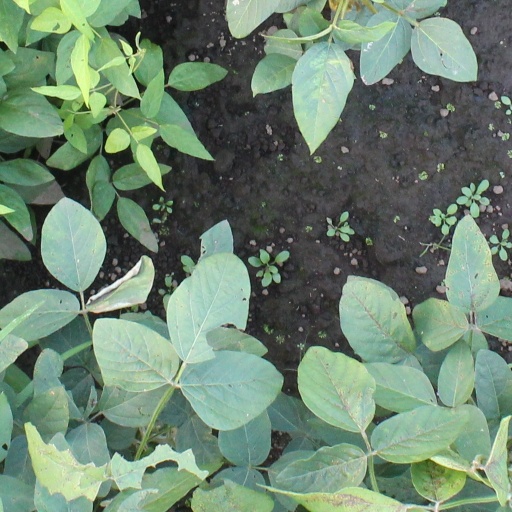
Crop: soybean